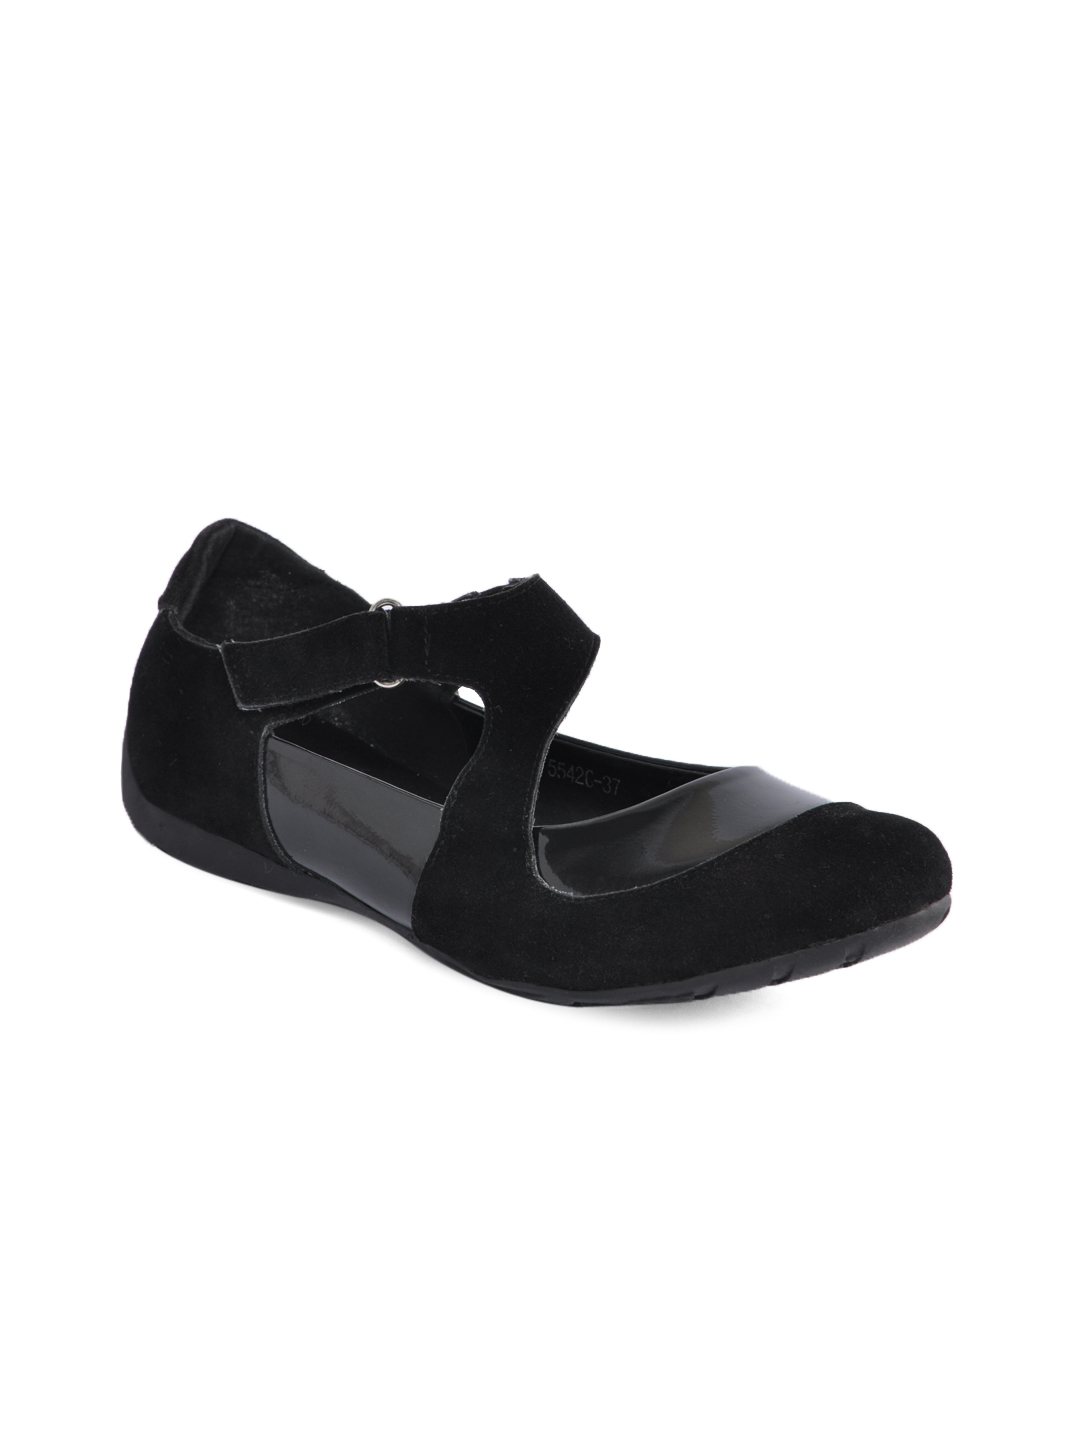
Catwalk Women Black Flat Casual Shoes
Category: Footwear / Shoes / Casual Shoes
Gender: Women
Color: Black
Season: Winter 2015
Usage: Casual